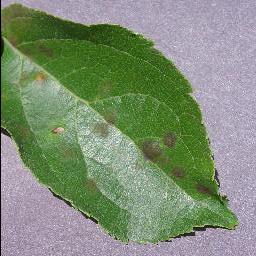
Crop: apple
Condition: scab